Ouffières

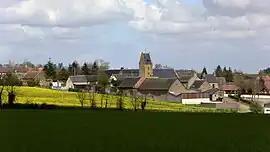
A general view of Ouffières

Ouffières is a commune in the Calvados department in the Normandy region in northwestern France.